Demchugdongrub

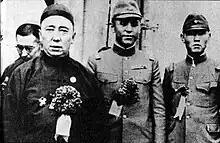
Prince Demchugdongrub (left), Li Shouxin (center)

On 24 December 1935, General Minami sent two battalions of irregular Manchurian cavalry under Li Shouxin, a squadron of Japanese planes, and a few tanks to assist the Prince in taking over the northern part of Chahar province. The six districts of northern Chahar were defended by only a few thousand lightly armed Chinese Peace Preservation Corps. With Li's assistance the Prince's forces were soon able to overrun the area.